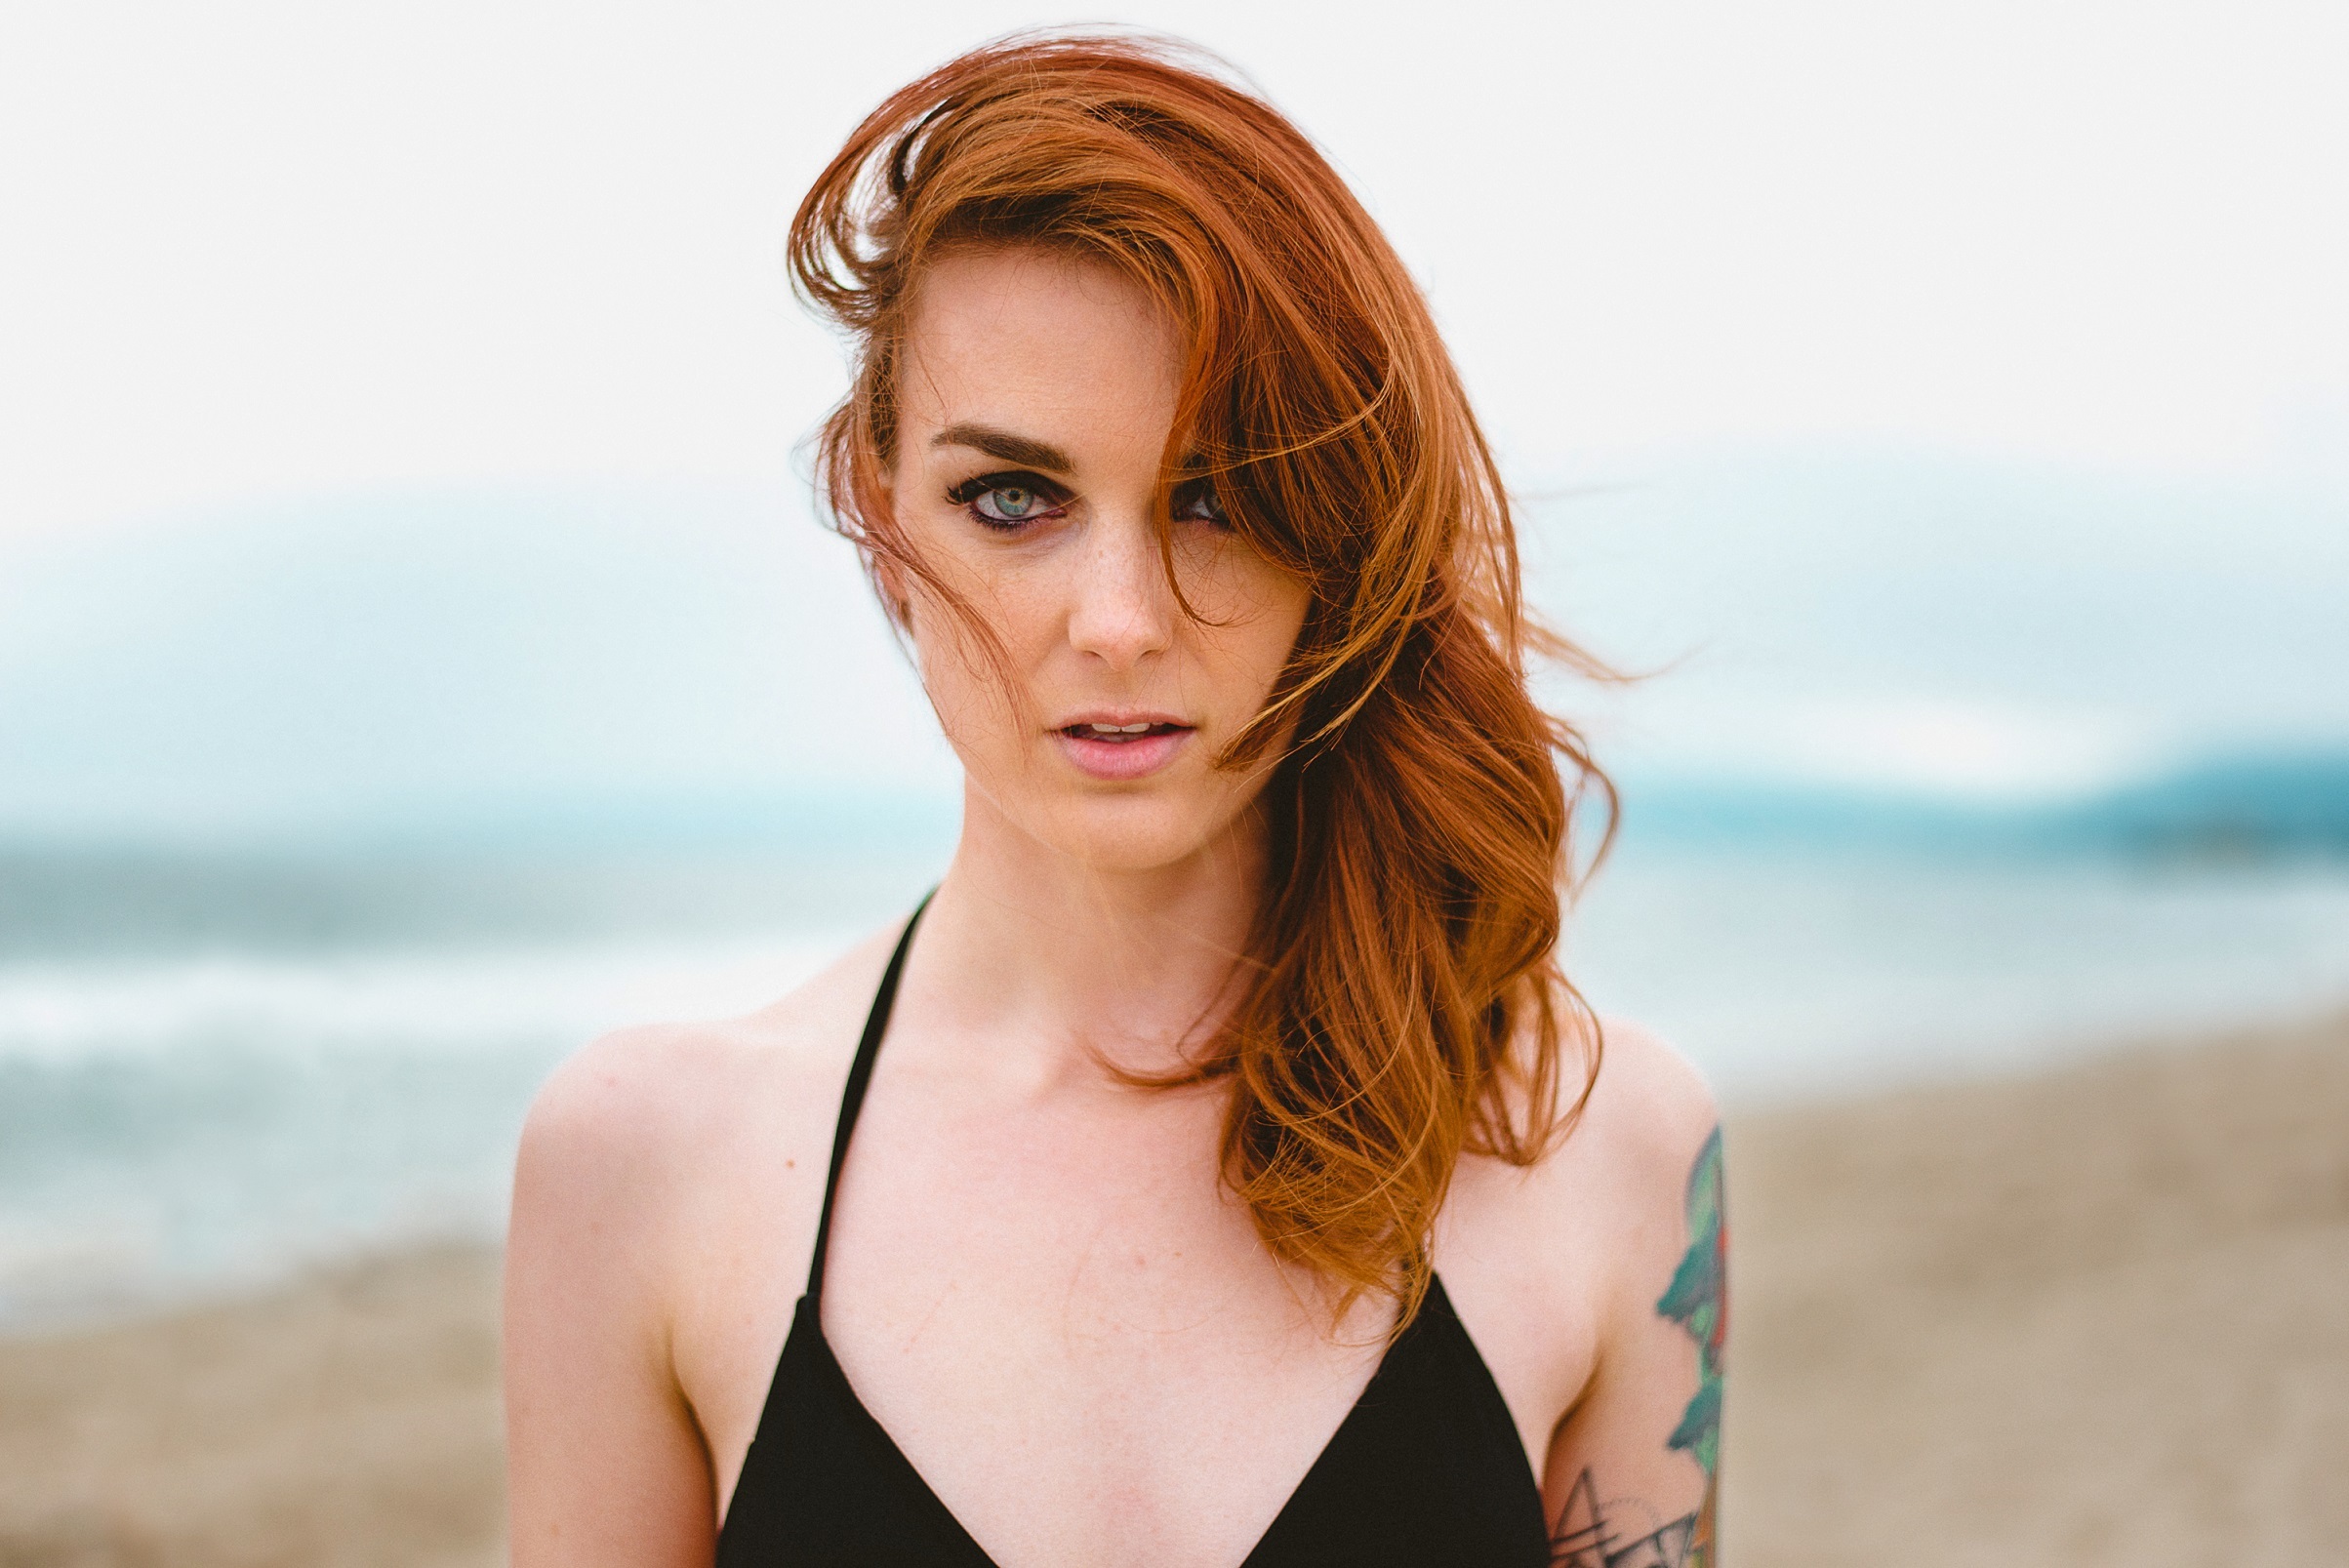
beach, sea, outdoor, person, girl, woman, hair, photography, cute, summer, portrait, model, young, tattoo, fashion, clothing, hairstyle, swimwear, long hair, face, dress, skin, beauty, blond, attractive, glamour, photo shoot, brown hair, portrait photography, undergarment, art model, supermodel